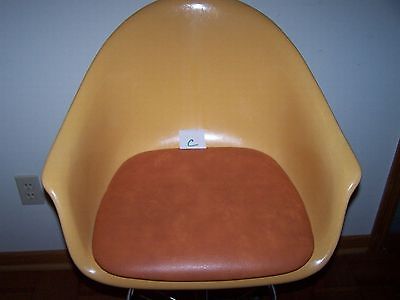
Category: chair